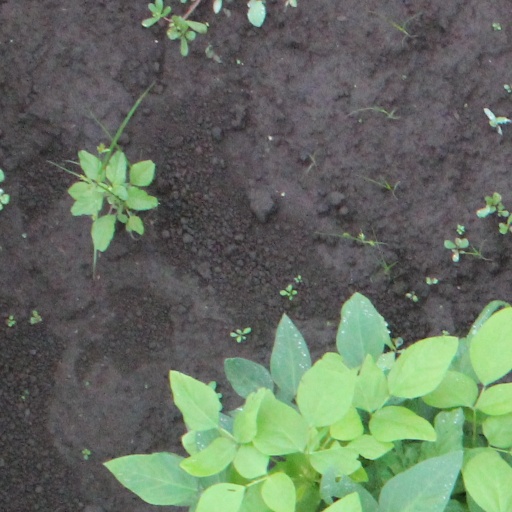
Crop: soybean